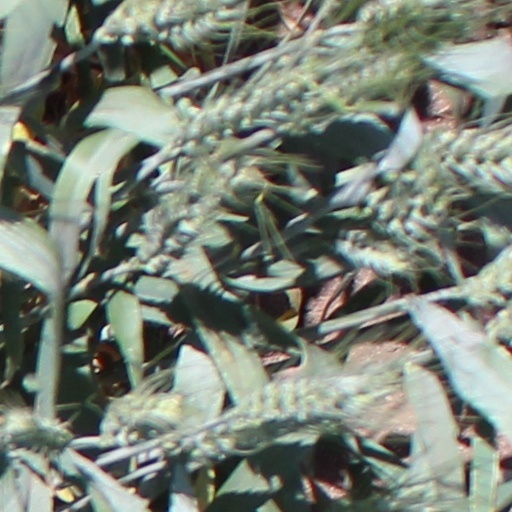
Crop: wheat